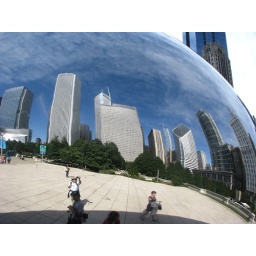
that one in a white shirt and a hat, pointing the camera, that's me!